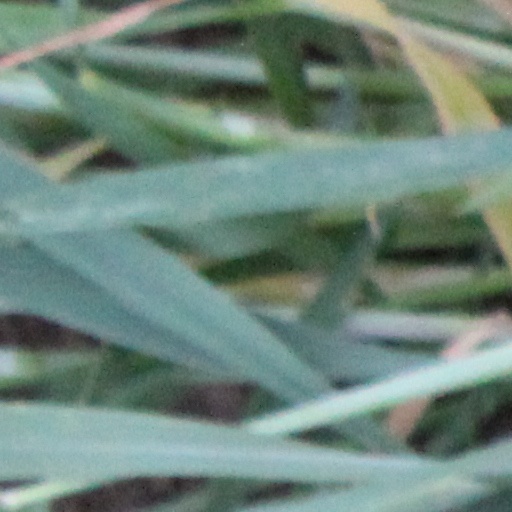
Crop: wheat